The Do-Deca-Pentathlon

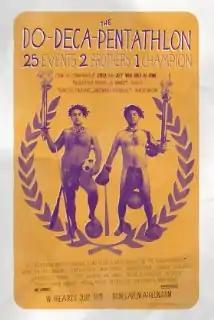
Theatrical release poster

The Do-Deca-Pentathlon is a 2012 independent comedy film written and directed by brothers Jay Duplass and Mark Duplass. The film stars Mark Kelly, Steve Zissis, Jennifer Lafleur, and Julie Vorus. The film had its world premiere at SXSW on March 11, 2012. It was released on June 26, 2012, through video on demand, prior to being released in a limited release on July 6, 2012, by Fox Searchlight and Red Flag Releasing.